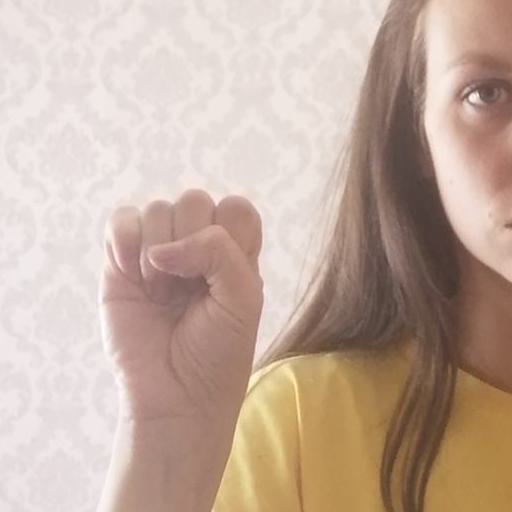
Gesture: fist